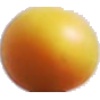
Label: Cherry Wax Yellow 1